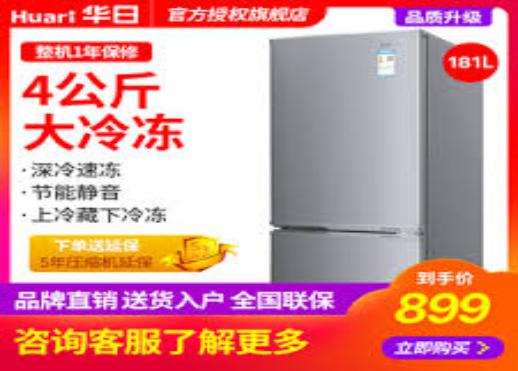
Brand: huari appliance
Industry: Electronic